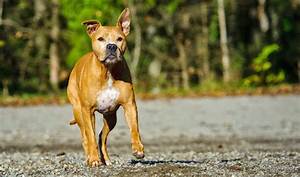
Label: dog